Hydroelectric power plant in Włocławek

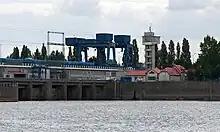
Power plant from the west side

The hydroelectric power plant in Włocławek – the largest run-of-the-river hydroelectricity power plant in Poland. As a result of the construction of the power plant, a dam lake was created on the Vistula (Włocławek Reservoir). Initially it was supposed to be an element of the cascade of hydropower plants of the lower Vistula, but the other dams were never built.